Tula de Allende

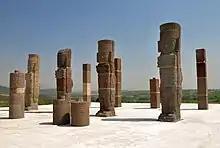
Tourism is an important sector of the municipal economy.

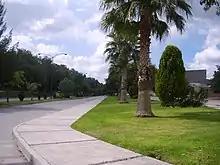
Cruz Azul City is an urban development between San Miguel Vindho and Santa María Ilucan in the Tula de Allende municipality.

There are firms dedicated to manufacturing, mineral extraction and construction as well as "maquiladoras". The most important of these are the Francisco Pérez Ríos Thermoelectric plant and the PEMEX refinery as well as the Cruz Azul and Tolteca cement locations. The refinery was established in 1976, and makes gasoline, diesel and solvents. It has 35 plants in eleven sections, covering an area of . It processes just under 25% of Mexico's crude employing about 3,500 workers. The main handcraft in the city is the making of replicas of Toltec stone pieces. The altas figures are also recreated in way, marble, plastic and clay. Textiles are also made especially quezquémetl, rebozos, sarapes, hats and baskets.